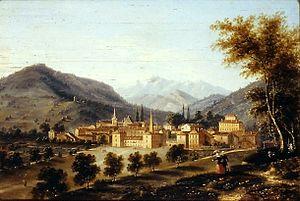
Tableau
Allevard est une commune française située dans le département de l'Isère en région Auvergne-Rhône-Alpes, autrefois rattachée à l'ancienne province du Dauphiné. La commune est également connue sous le nom d'Allevard-les-Bains, en raison de la présence d'un service de cure thermale.